Newport News/Williamsburg International Airport

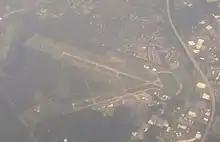
Aerial view

On March 9, 2012, PHF's longtime largest airline AirTran Airways ceased operations at the airport due to their merger with Southwest Airlines (which was already serving nearby Norfolk International Airport). Passenger count declined in 2012 after the departure of AirTran, with layoffs at the airport announced in May 2012 including police officers, all police dispatchers and other staff.